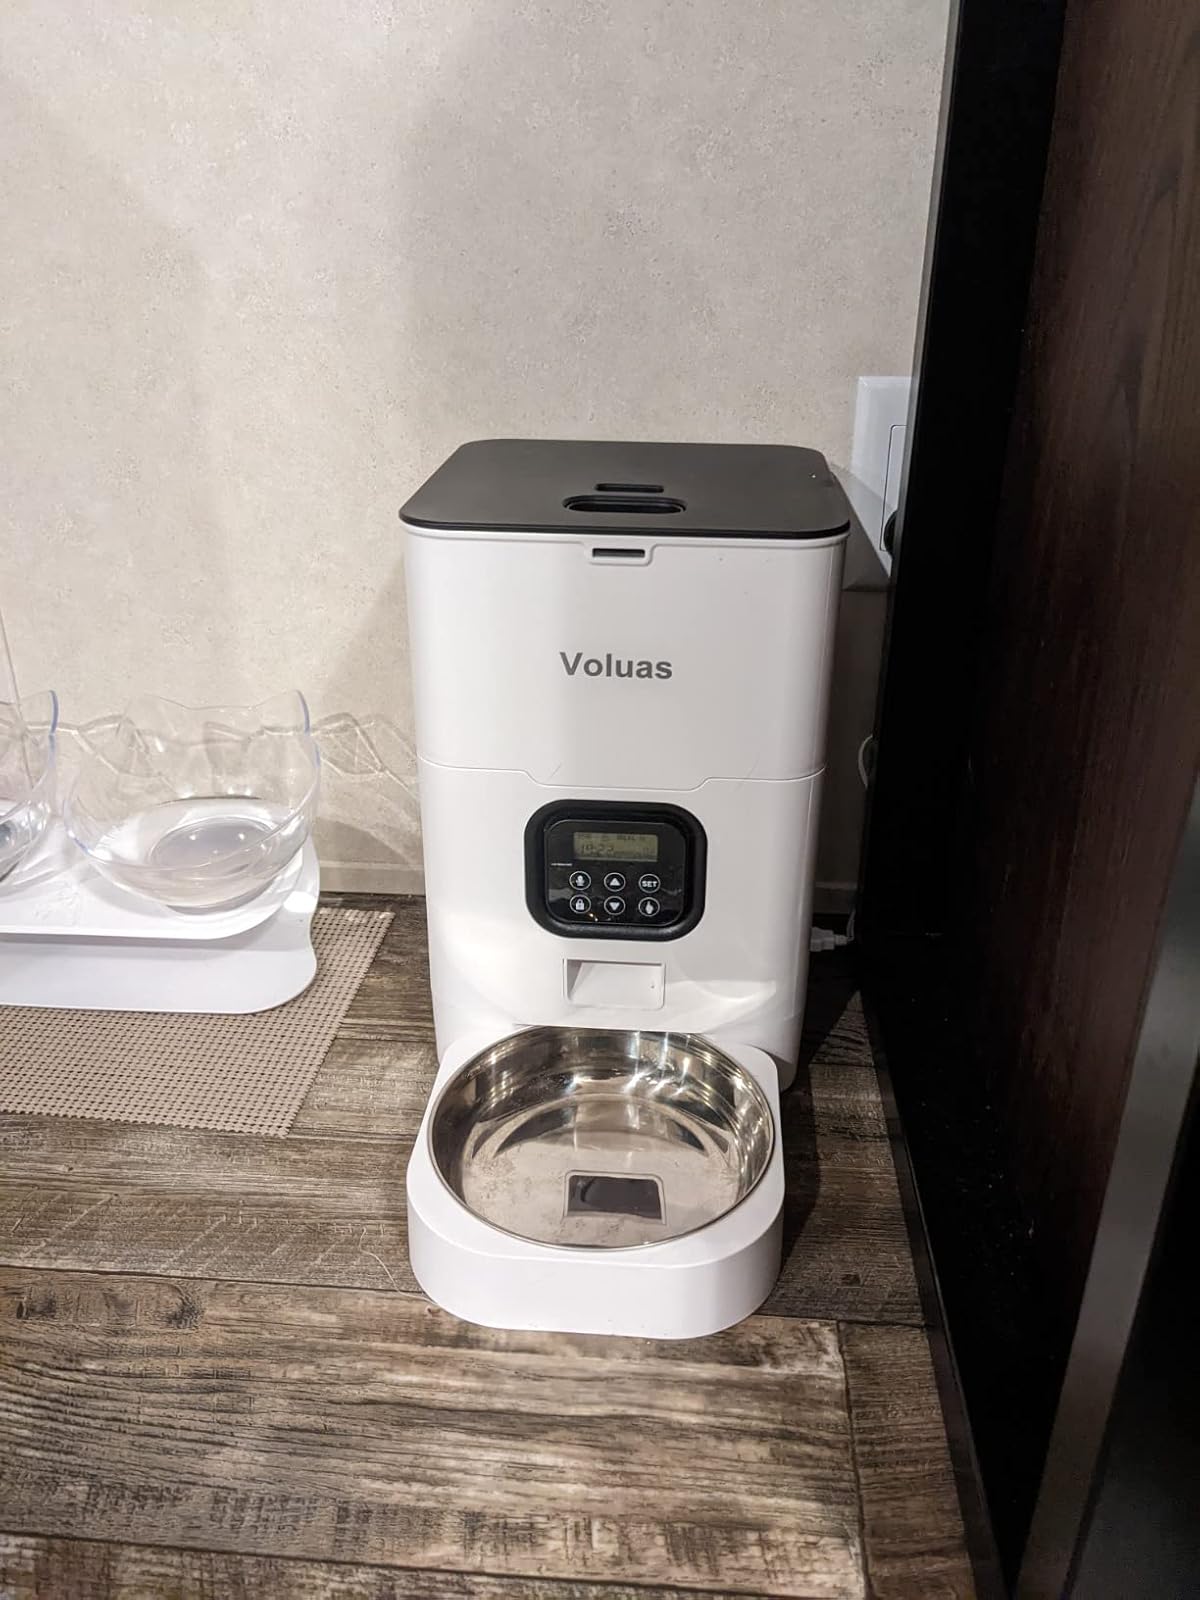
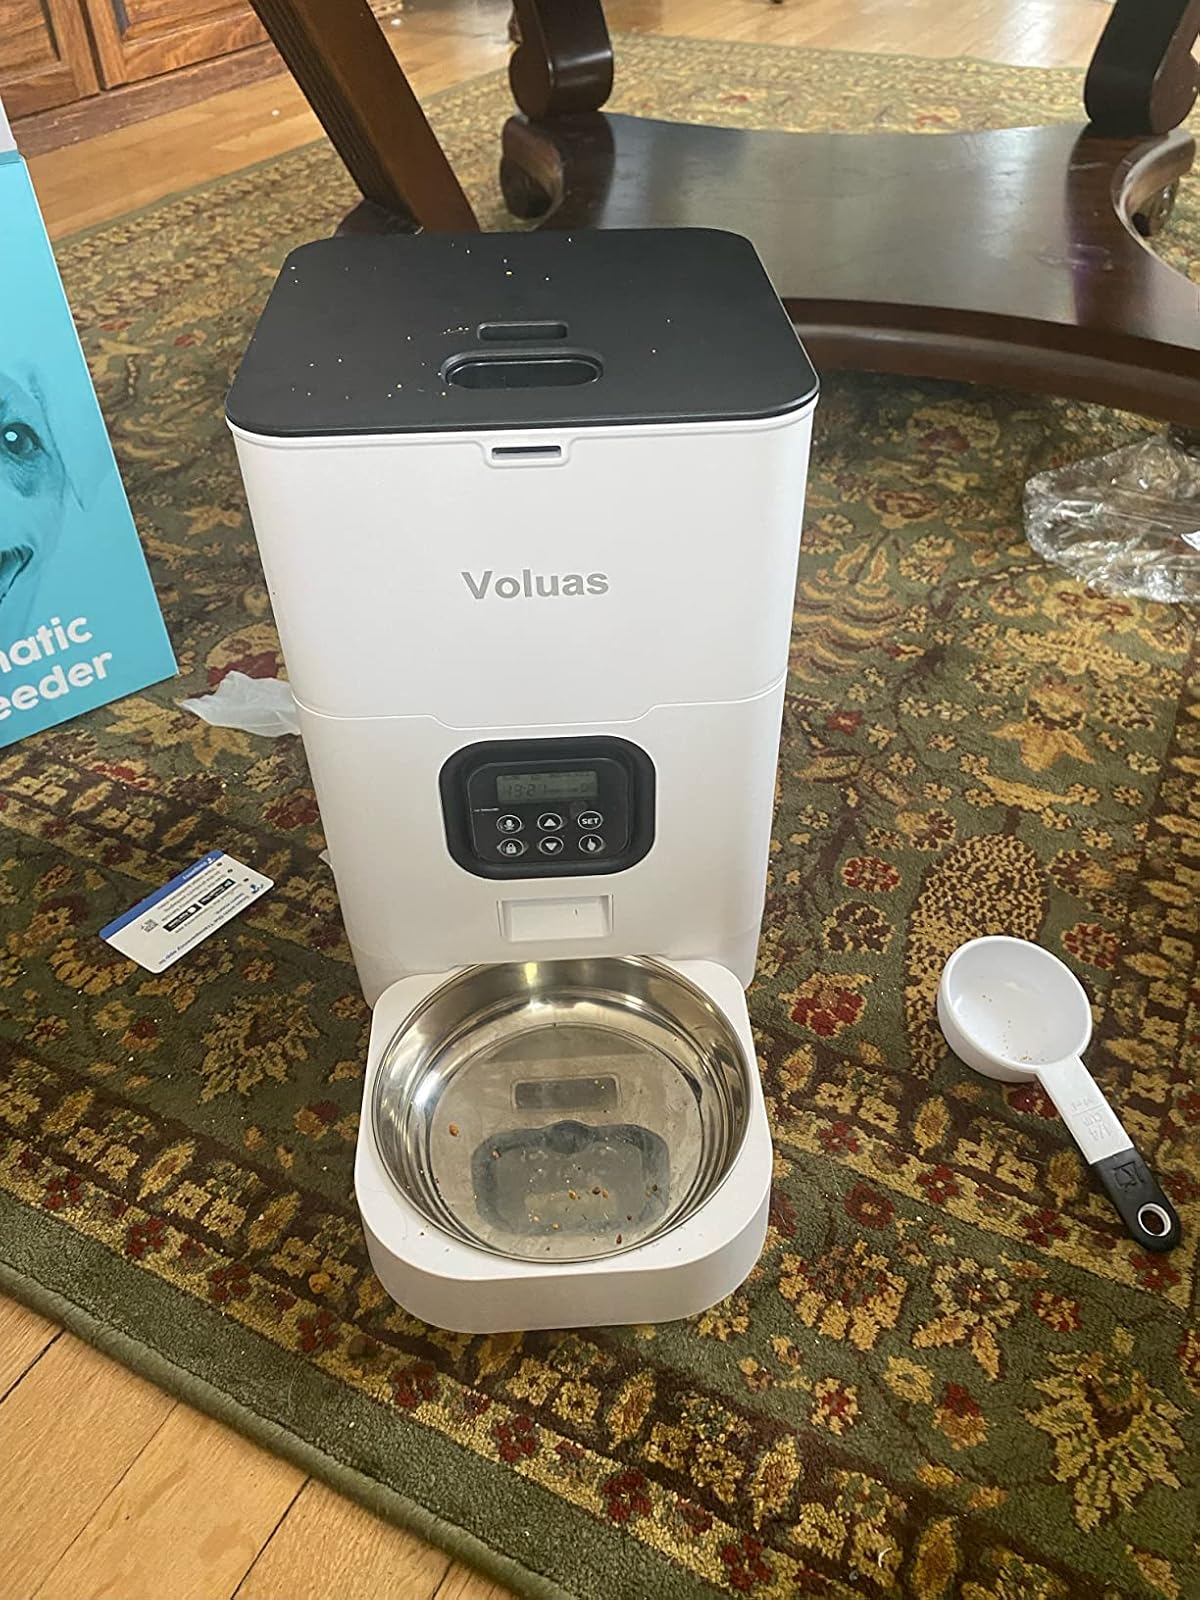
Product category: items_feeder
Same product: yes